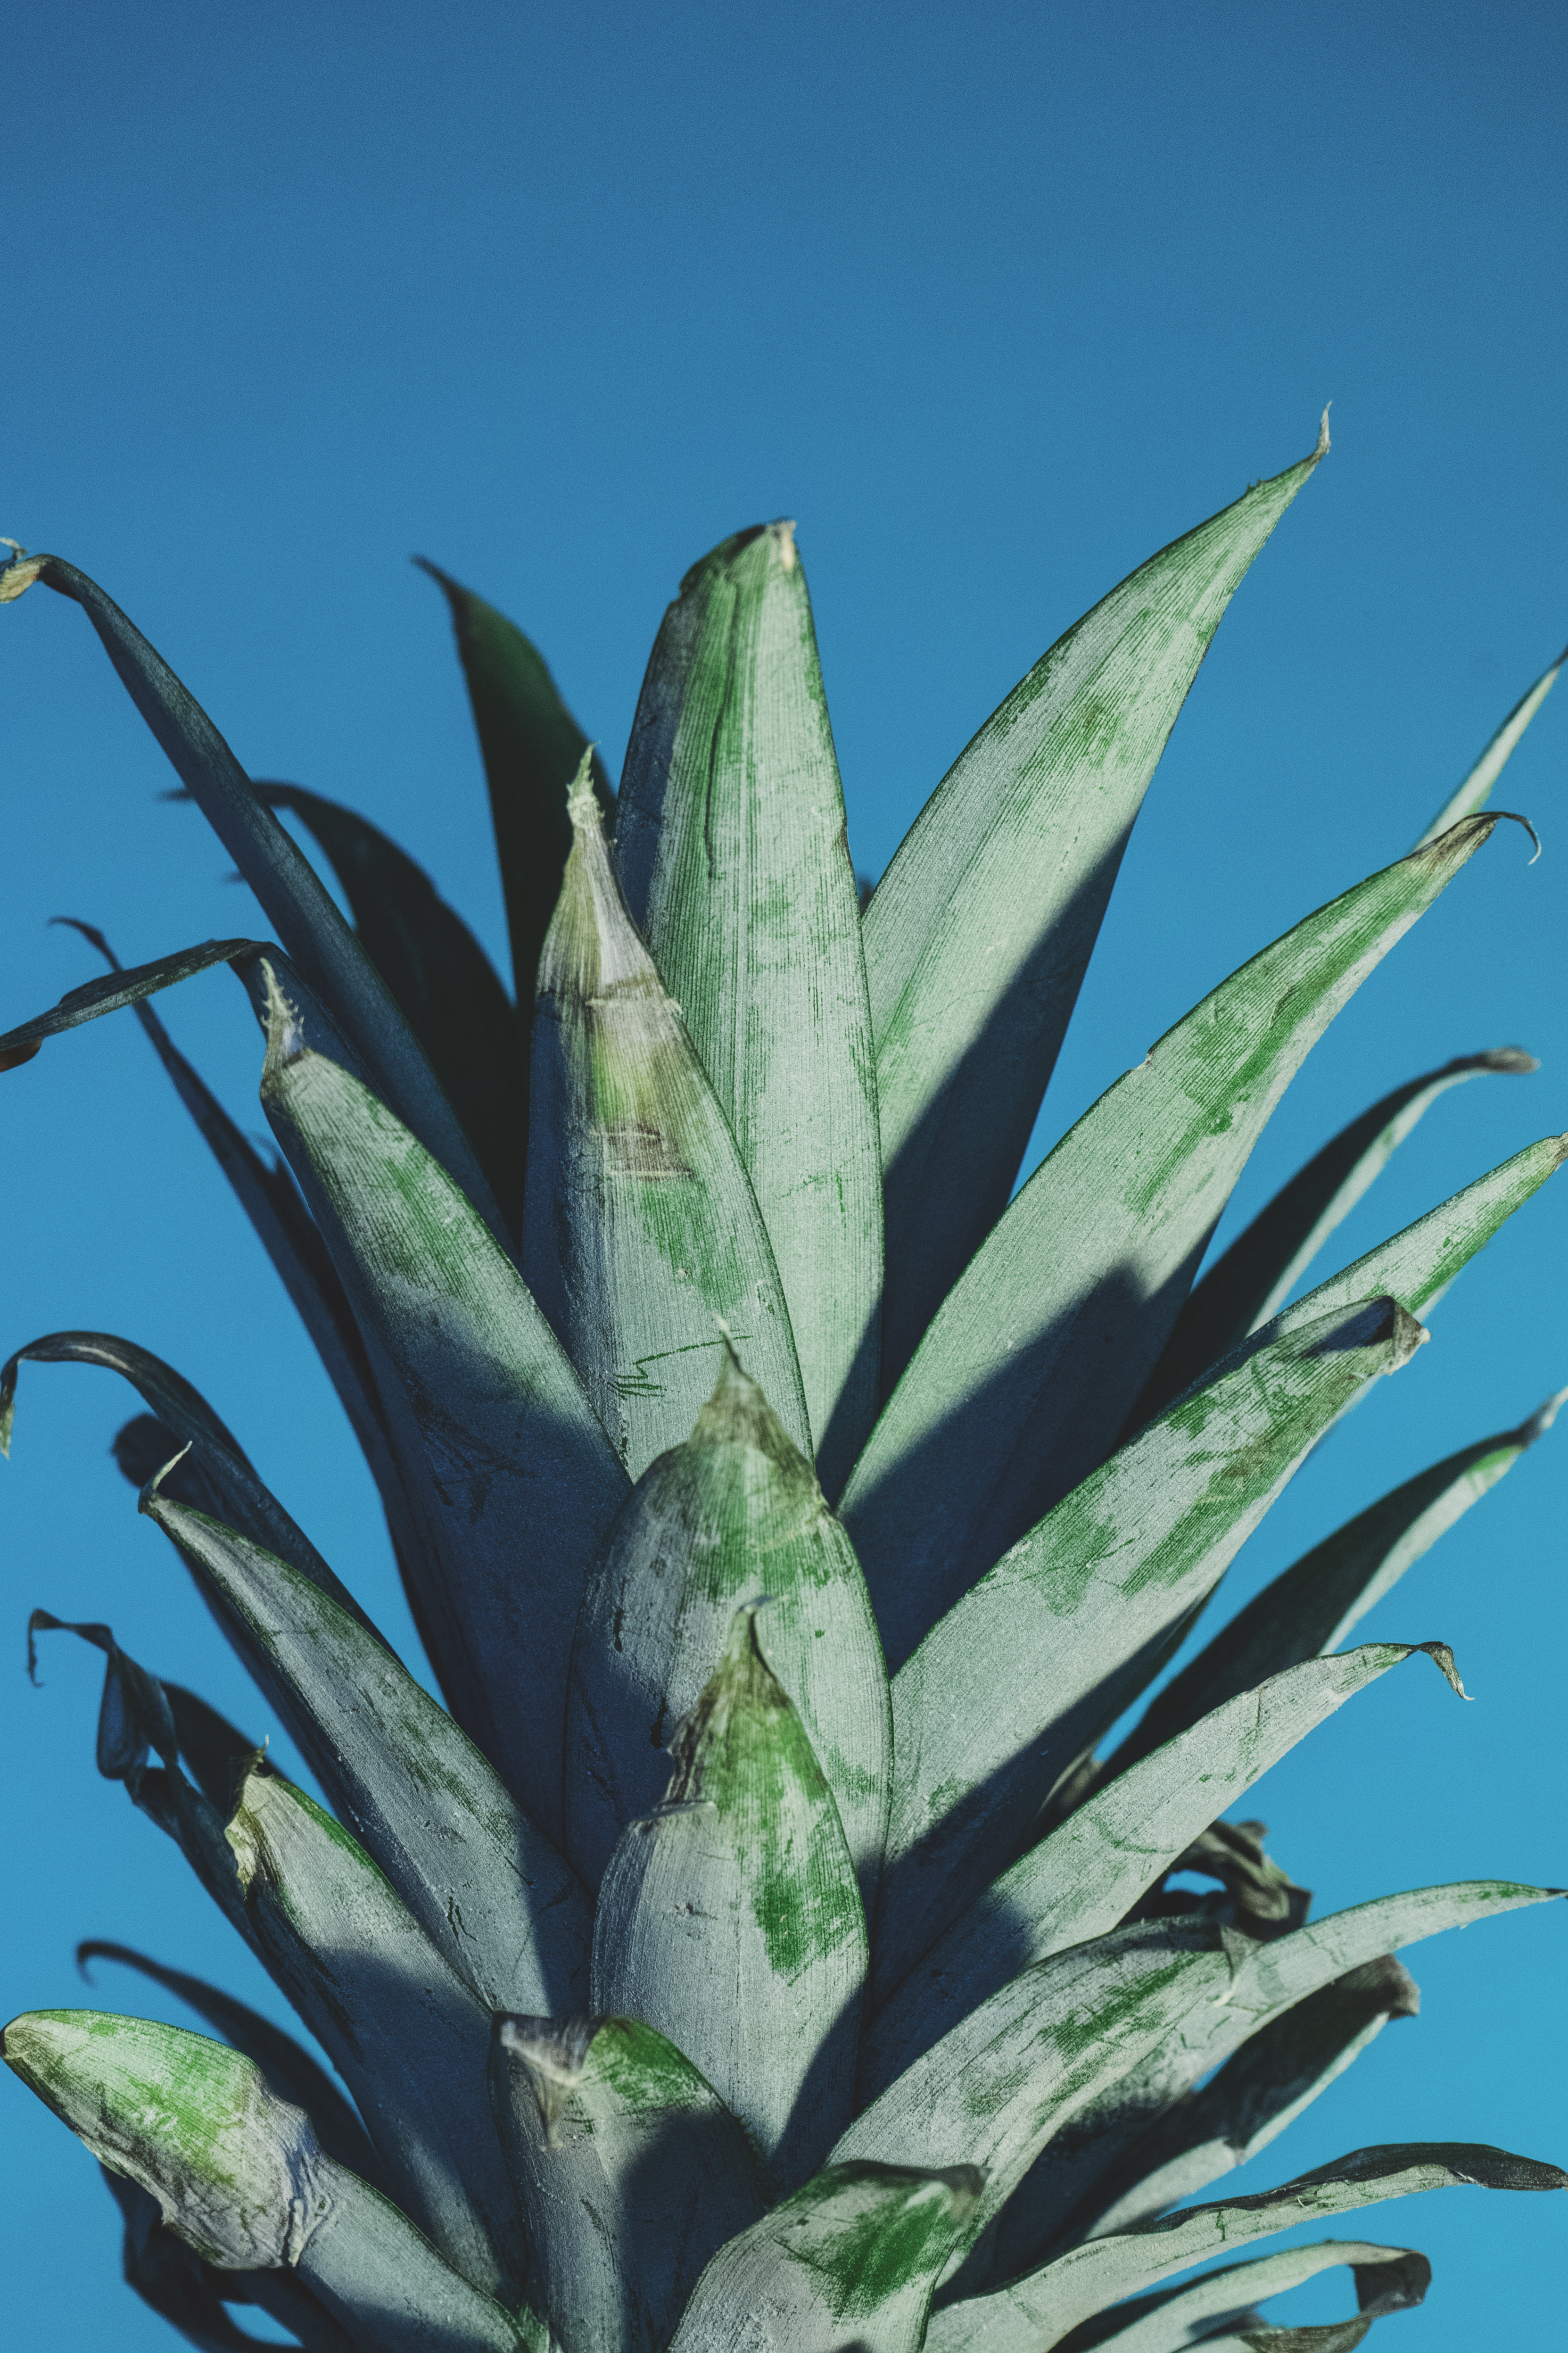
plant, fruit, leaf, flower, produce, botany, flora, pineapple, close up, tropical fruit, aloe, agave, flowering plant, plant stem, land plant, arecales, agave azul